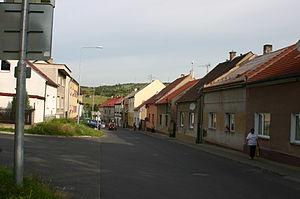
Obrnice est une commune du district de Most, dans la région d'Ústí nad Labem, en République tchèque. Sa population s'élevait à 2 105 habitants en 2018.